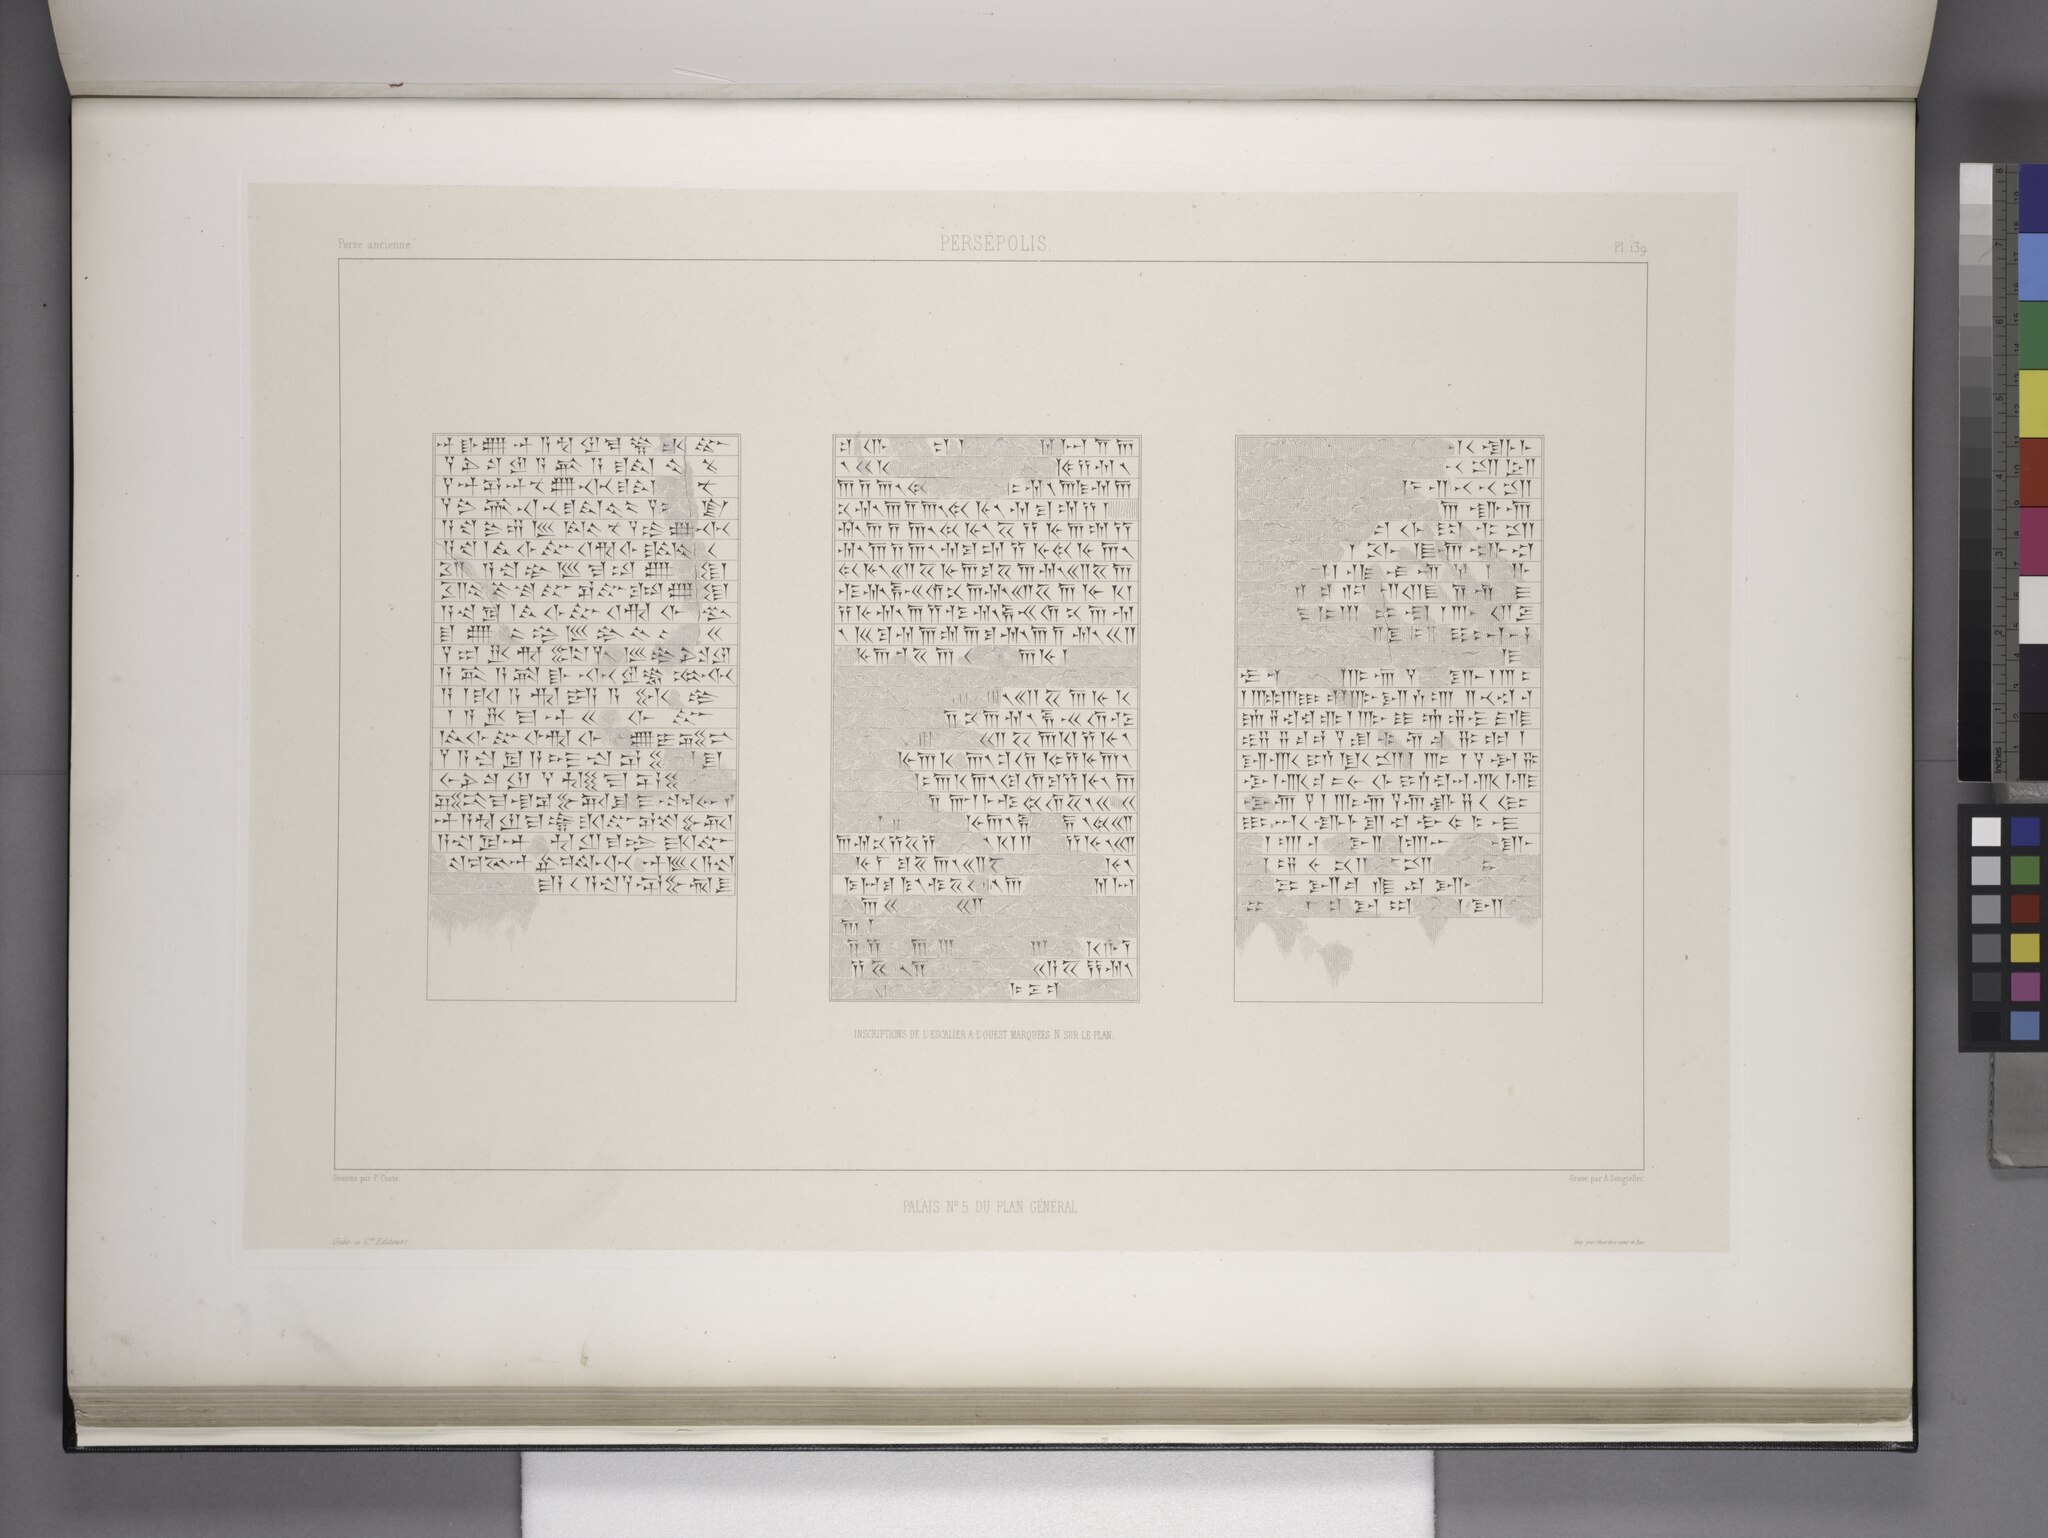
Title: Persépolis. Palais no. 5 du plan général. Inscriptions de l'escalier de l'ouest marquées N sur le plan (NYPL b12482496-1542853)
Description: Persépolis. Palais no. 5 du plan général. Inscriptions de l'escalier de l'ouest marquées N sur le plan
Date: 1851
Categories: Images uploaded by Fæ, PD-old-100-expired, PD-scan (PD-old-auto-expired), Images from the New York Public Library, CC-PD-Mark, Media needing category review as of 27 October 2016, NYPL General Research Division, Persepolis in the 19th century, Voyage en Perse, PD-old missing SDC copyright status, Illustrations of Persepolis, Illustrations of Hadish Palace of Xerxes I